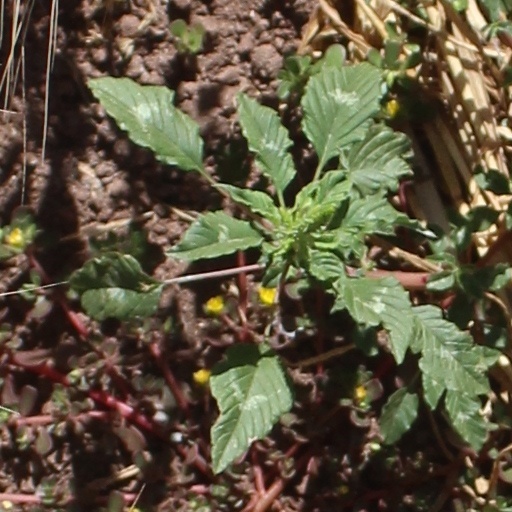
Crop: wheat